Fantasmagoriana

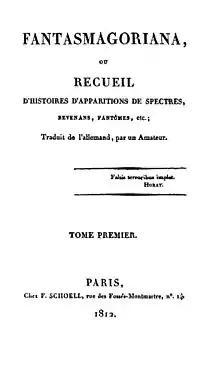
First edition, volume 1 title page

Fantasmagoriana is a French anthology of German ghost stories, translated anonymously by Jean-Baptiste Benoît Eyriès and published in 1812. Most of the stories are from the first two volumes of Johann August Apel and Friedrich Laun's (1810–1811), with other stories by Johann Karl August Musäus and Heinrich Clauren.